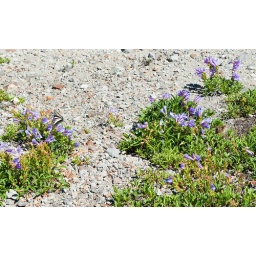
butterfly and a baby chipmunk in the flowers. (those flowers are maybe 2 inches high)